Yuliya Samoylova (singer)

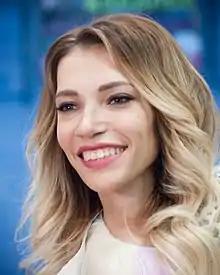
Yuliya Samoylova in May 2018

Julia Olegovna Samoilova (born 7 April 1989), sometimes credited as Yulia Samoilova or Julia Samoylova, is a Russian singer-songwriter. In early 2017, she was selected to represent Russia in the 2017 edition of the Eurovision Song Contest with the song "Flame Is Burning", but was subsequently banned from the contest's host country, Ukraine, due to violating Ukrainian law by entering Crimea through Russia in 2015, shortly after the region was annexed by Russia. In response to the ban, Russia ultimately withdrew from the contest. The following year, Samoylova was instead chosen to represent her country in the 2018 edition of the contest in Portugal. Performing "I Won't Break", she placed 15th out of 18 contestants in the second semi-final, failing to qualify for the grand final. "I Won't Break" was the first Russian entry not to reach the final since the introduction of semi-finals in 2004.